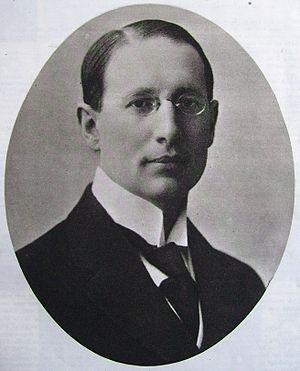
Antti Walter Ahlström est un conseiller des mines et président directeur général de la société Ahlström.